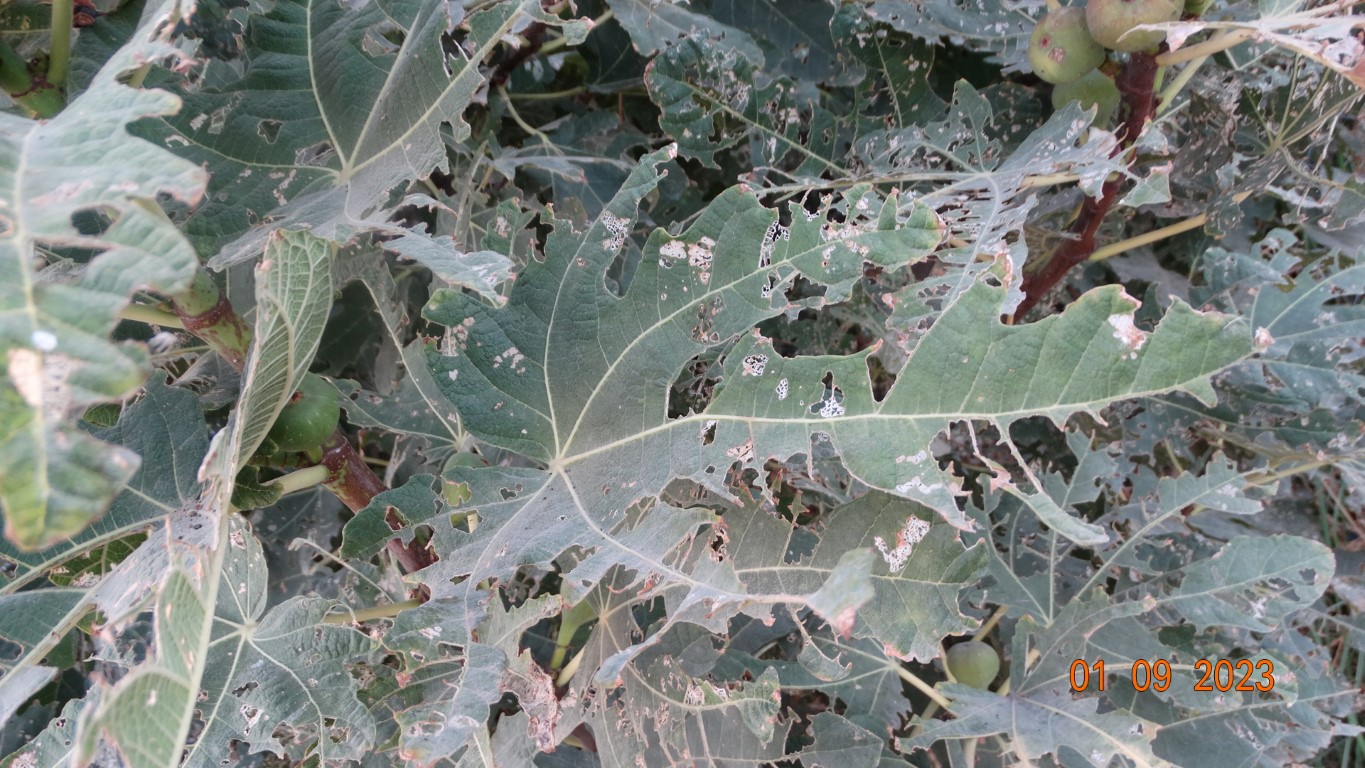
Label: infected